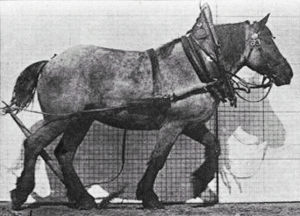
Skridt (gangart)
Hest med seletøj i firtaktig skridt. Animationen er baseret på en serie fotografier af Eadweard Muybridge og publiceret første gang i 1887.
Skridt er en firtaktet gangart, hvor hesten går. Skridt er den eneste gangart, som ikke er elastisk, fordi benene støtter underlaget længere, end de svæver. Der findes også løbende skridt.